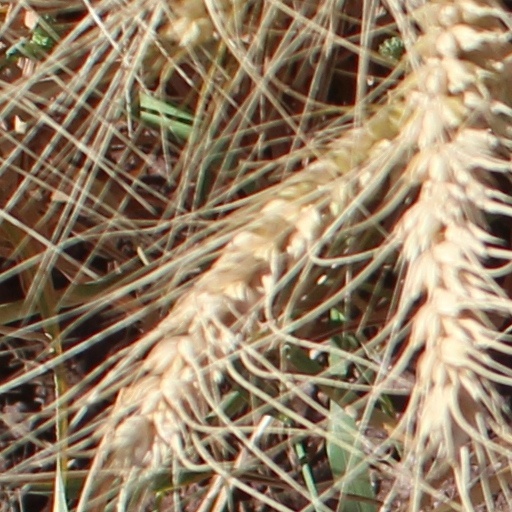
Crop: wheat